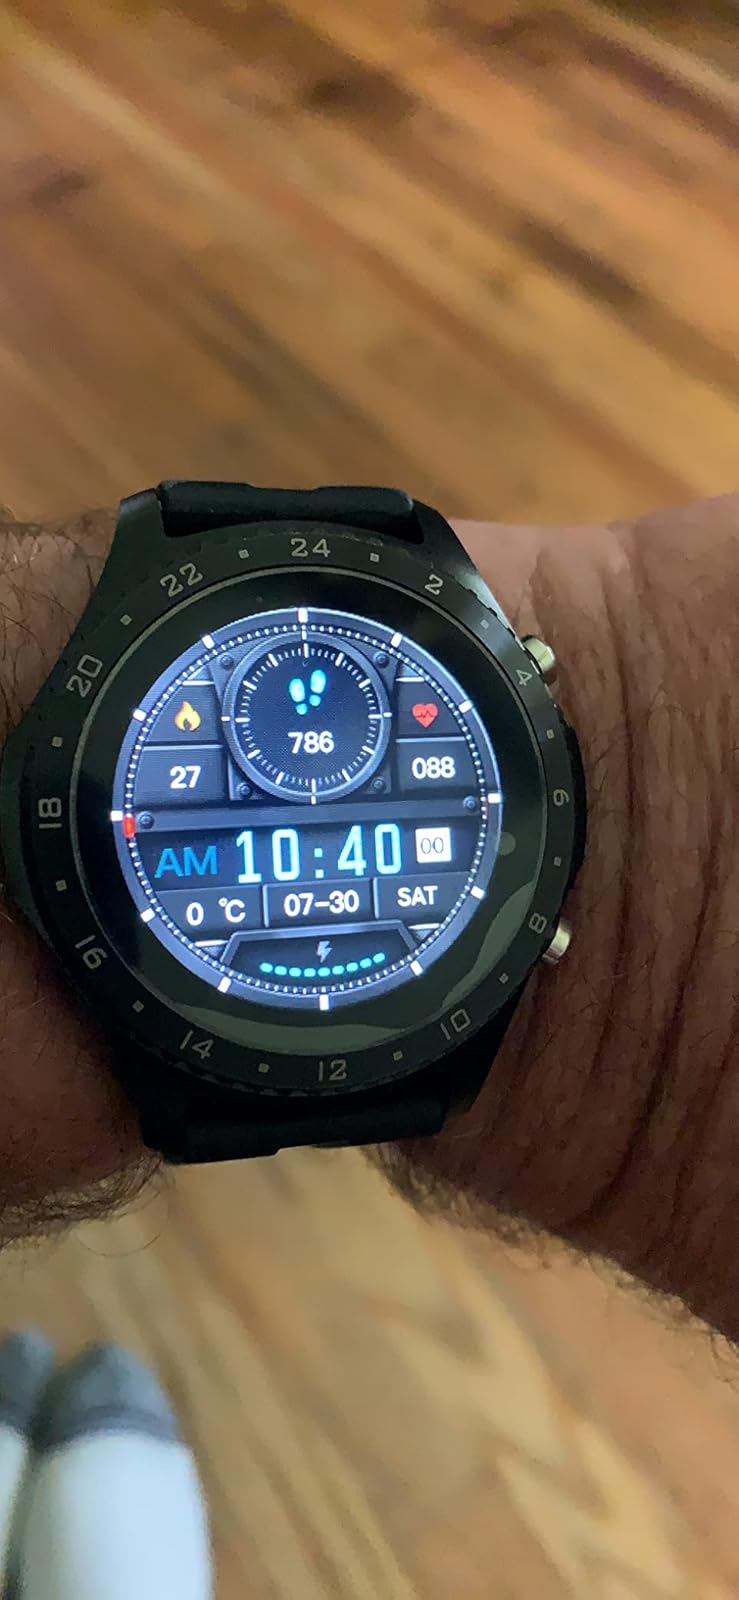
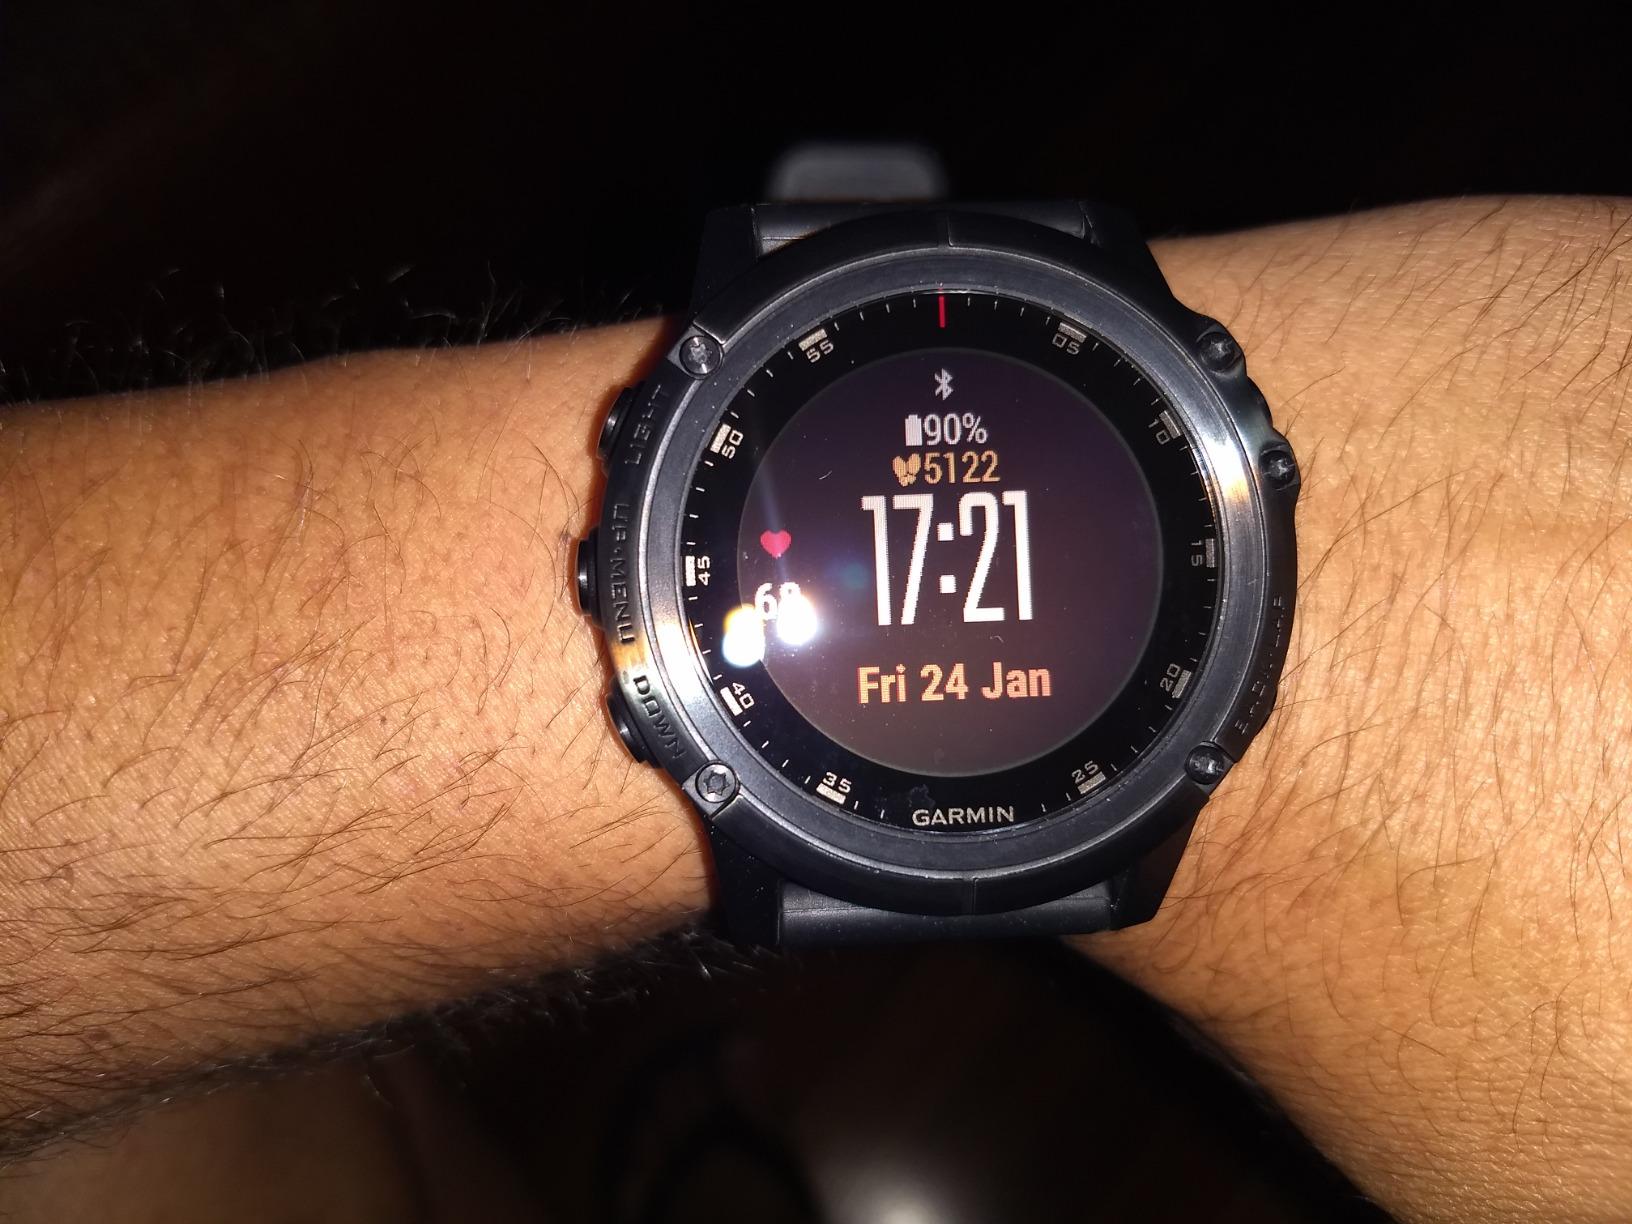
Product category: smartwatch
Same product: no